Trouble (comics)

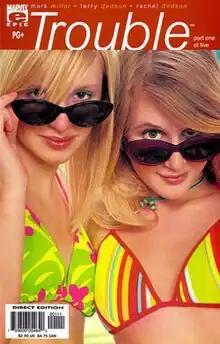
Photo cover of "Trouble" #1.

Trouble is a five-issue romance comic book limited series published in 2003 by Marvel Comics as a part of its Epic Comics imprint. Written by Mark Millar and illustrated by Terry and Rachel Dodson, the series deals with teen pregnancy. The basic concept was created by Bill Jemas and Joe Quesada.